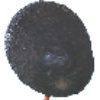
Label: Avocado ripe 1